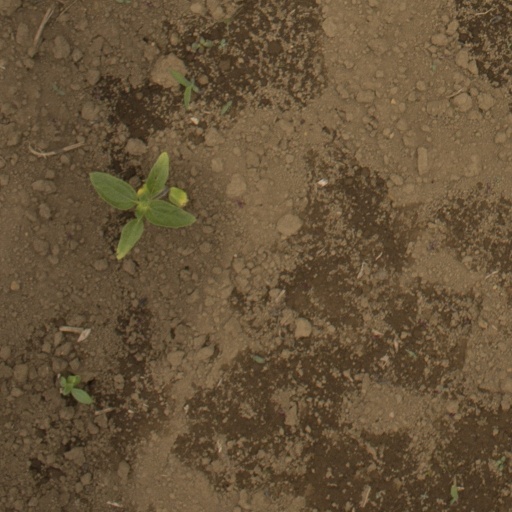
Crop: Jerusalem artichoke